Jane C. Ginsburg

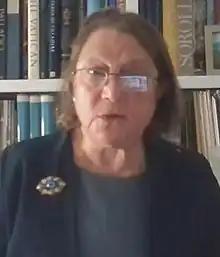
Ginsburg in 2020

Jane Carol Ginsburg (born July 21, 1955) is an American attorney. She is the Morton L. Janklow Professor of Literary and Artistic Property Law at the Columbia Law School. She also directs the law school's Kernochan Center for Law, Media and the Arts. In 2011, Ginsburg was elected to the British Academy.